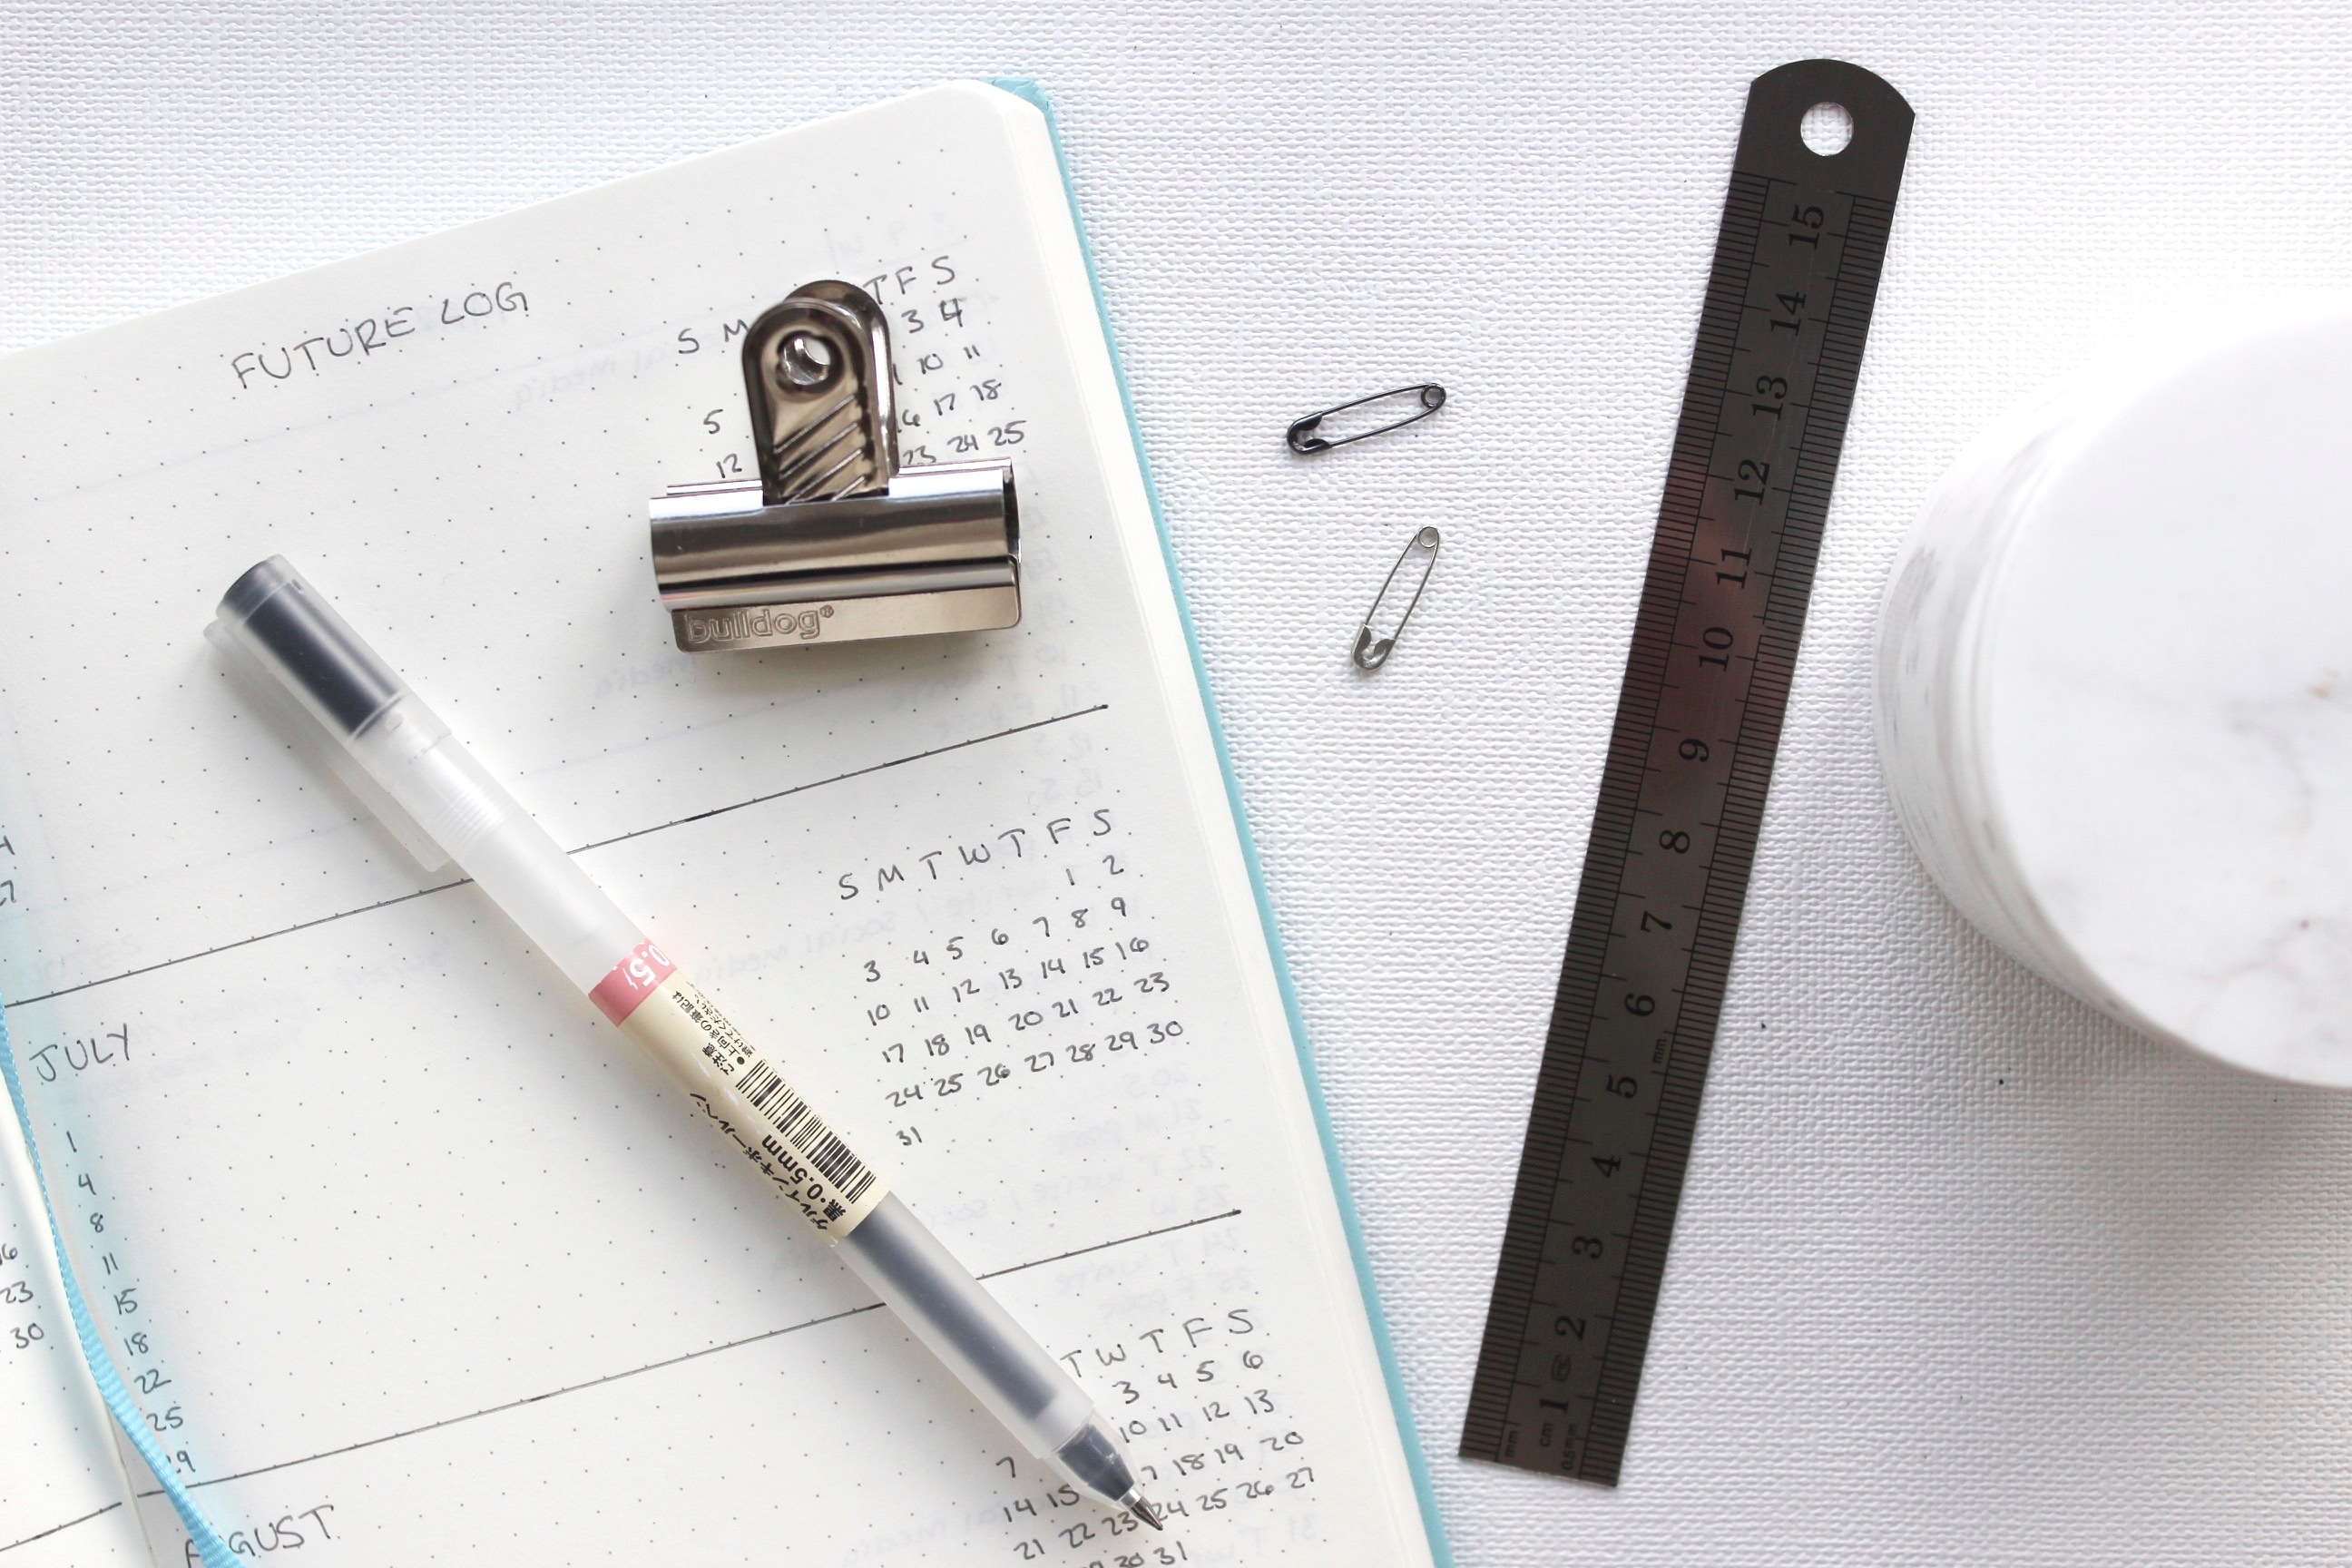
writing